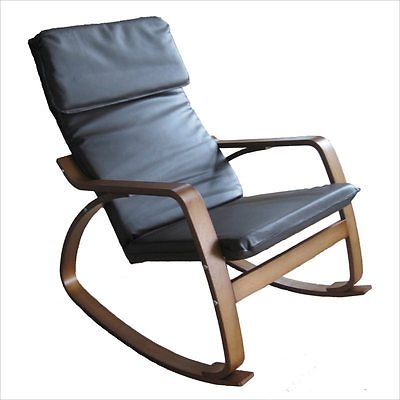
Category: chair